Baltimore and Ohio Railroad

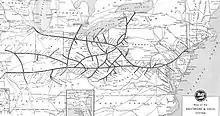
Baltimore and Ohio Railroad system map, circa 1961

A steel and stone bridge was built across the Ohio River between Bellaire, Ohio, and Wheeling, West Virginia, in 1871, connecting the B&O to the Central Ohio Railroad, which the B&O had leased starting in 1866. This provided a direct rail connection to Columbus, Ohio, and the lease marked the beginning of a series of expansions to the west and north.